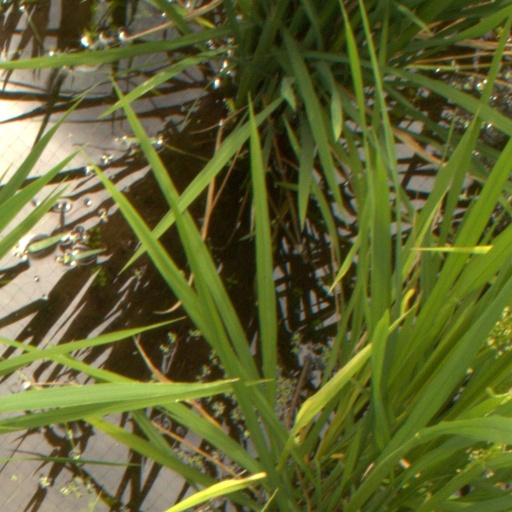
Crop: rice